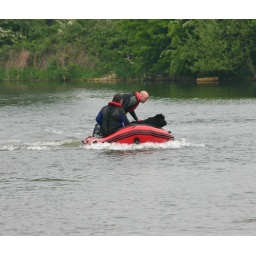
Newfoundland water rescue dogs in training at Fairlop waters